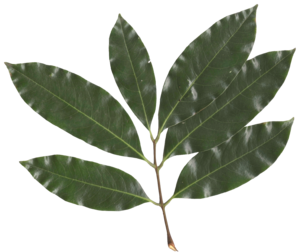
feuille (scannée) de litchi (Litchi chinensis)
Le Litchi de Chine, ou plus simplement Litchi, est un arbre fruitier de la famille des Sapindaceae, qui produit le fruit comestible du même nom. Cet arbre tropical est la seule espèce du genre Litchi. Le nom provient du cantonais 荔枝 li⁶ zi¹. L'arbre est originaire de Chine où sa culture est attestée depuis plus de 2 100 ans. La partie consommée est l'arille juteux qui entoure une graine unique. Le litchi ressemble, par sa structure, à d'autres fruits tropicaux de la même famille : le longane, le ramboutan, la quenette.